Otford Palace

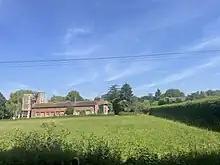
A view across the Great Inner Court.

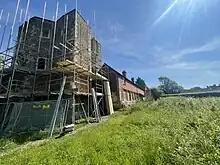
Northwest tower under restoration 2023

A large, moated manor house was built here and subsequently enlarged over the next 600 years by 52 archbishops.